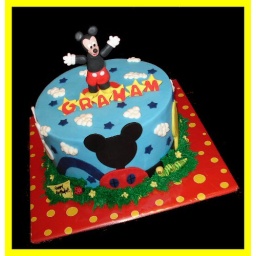
Inspired by wonderful cake and tower by kellysweetrewards.